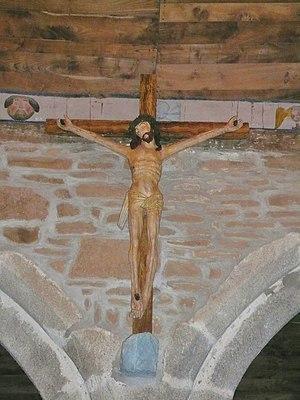
Christ en croix dit «
Le Christ jaune est un tableau réalisé par Paul Gauguin en 1889 à Pont-Aven. Avec Le Christ vert, c'est une œuvre majeure du symbolisme.
Notre-Dame de Trémalo est une chapelle catholique située dans la commune de Pont-Aven, en Bretagne. L'édifice a été édifié au XVIᵉ siècle par Guillaume du Plessis, seigneur du Plessis et Catherine de Botigneau son épouse, il est situé dans l'ancienne paroisse de Nizon.